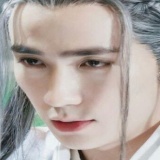
diễn viên Chu Nhất Long